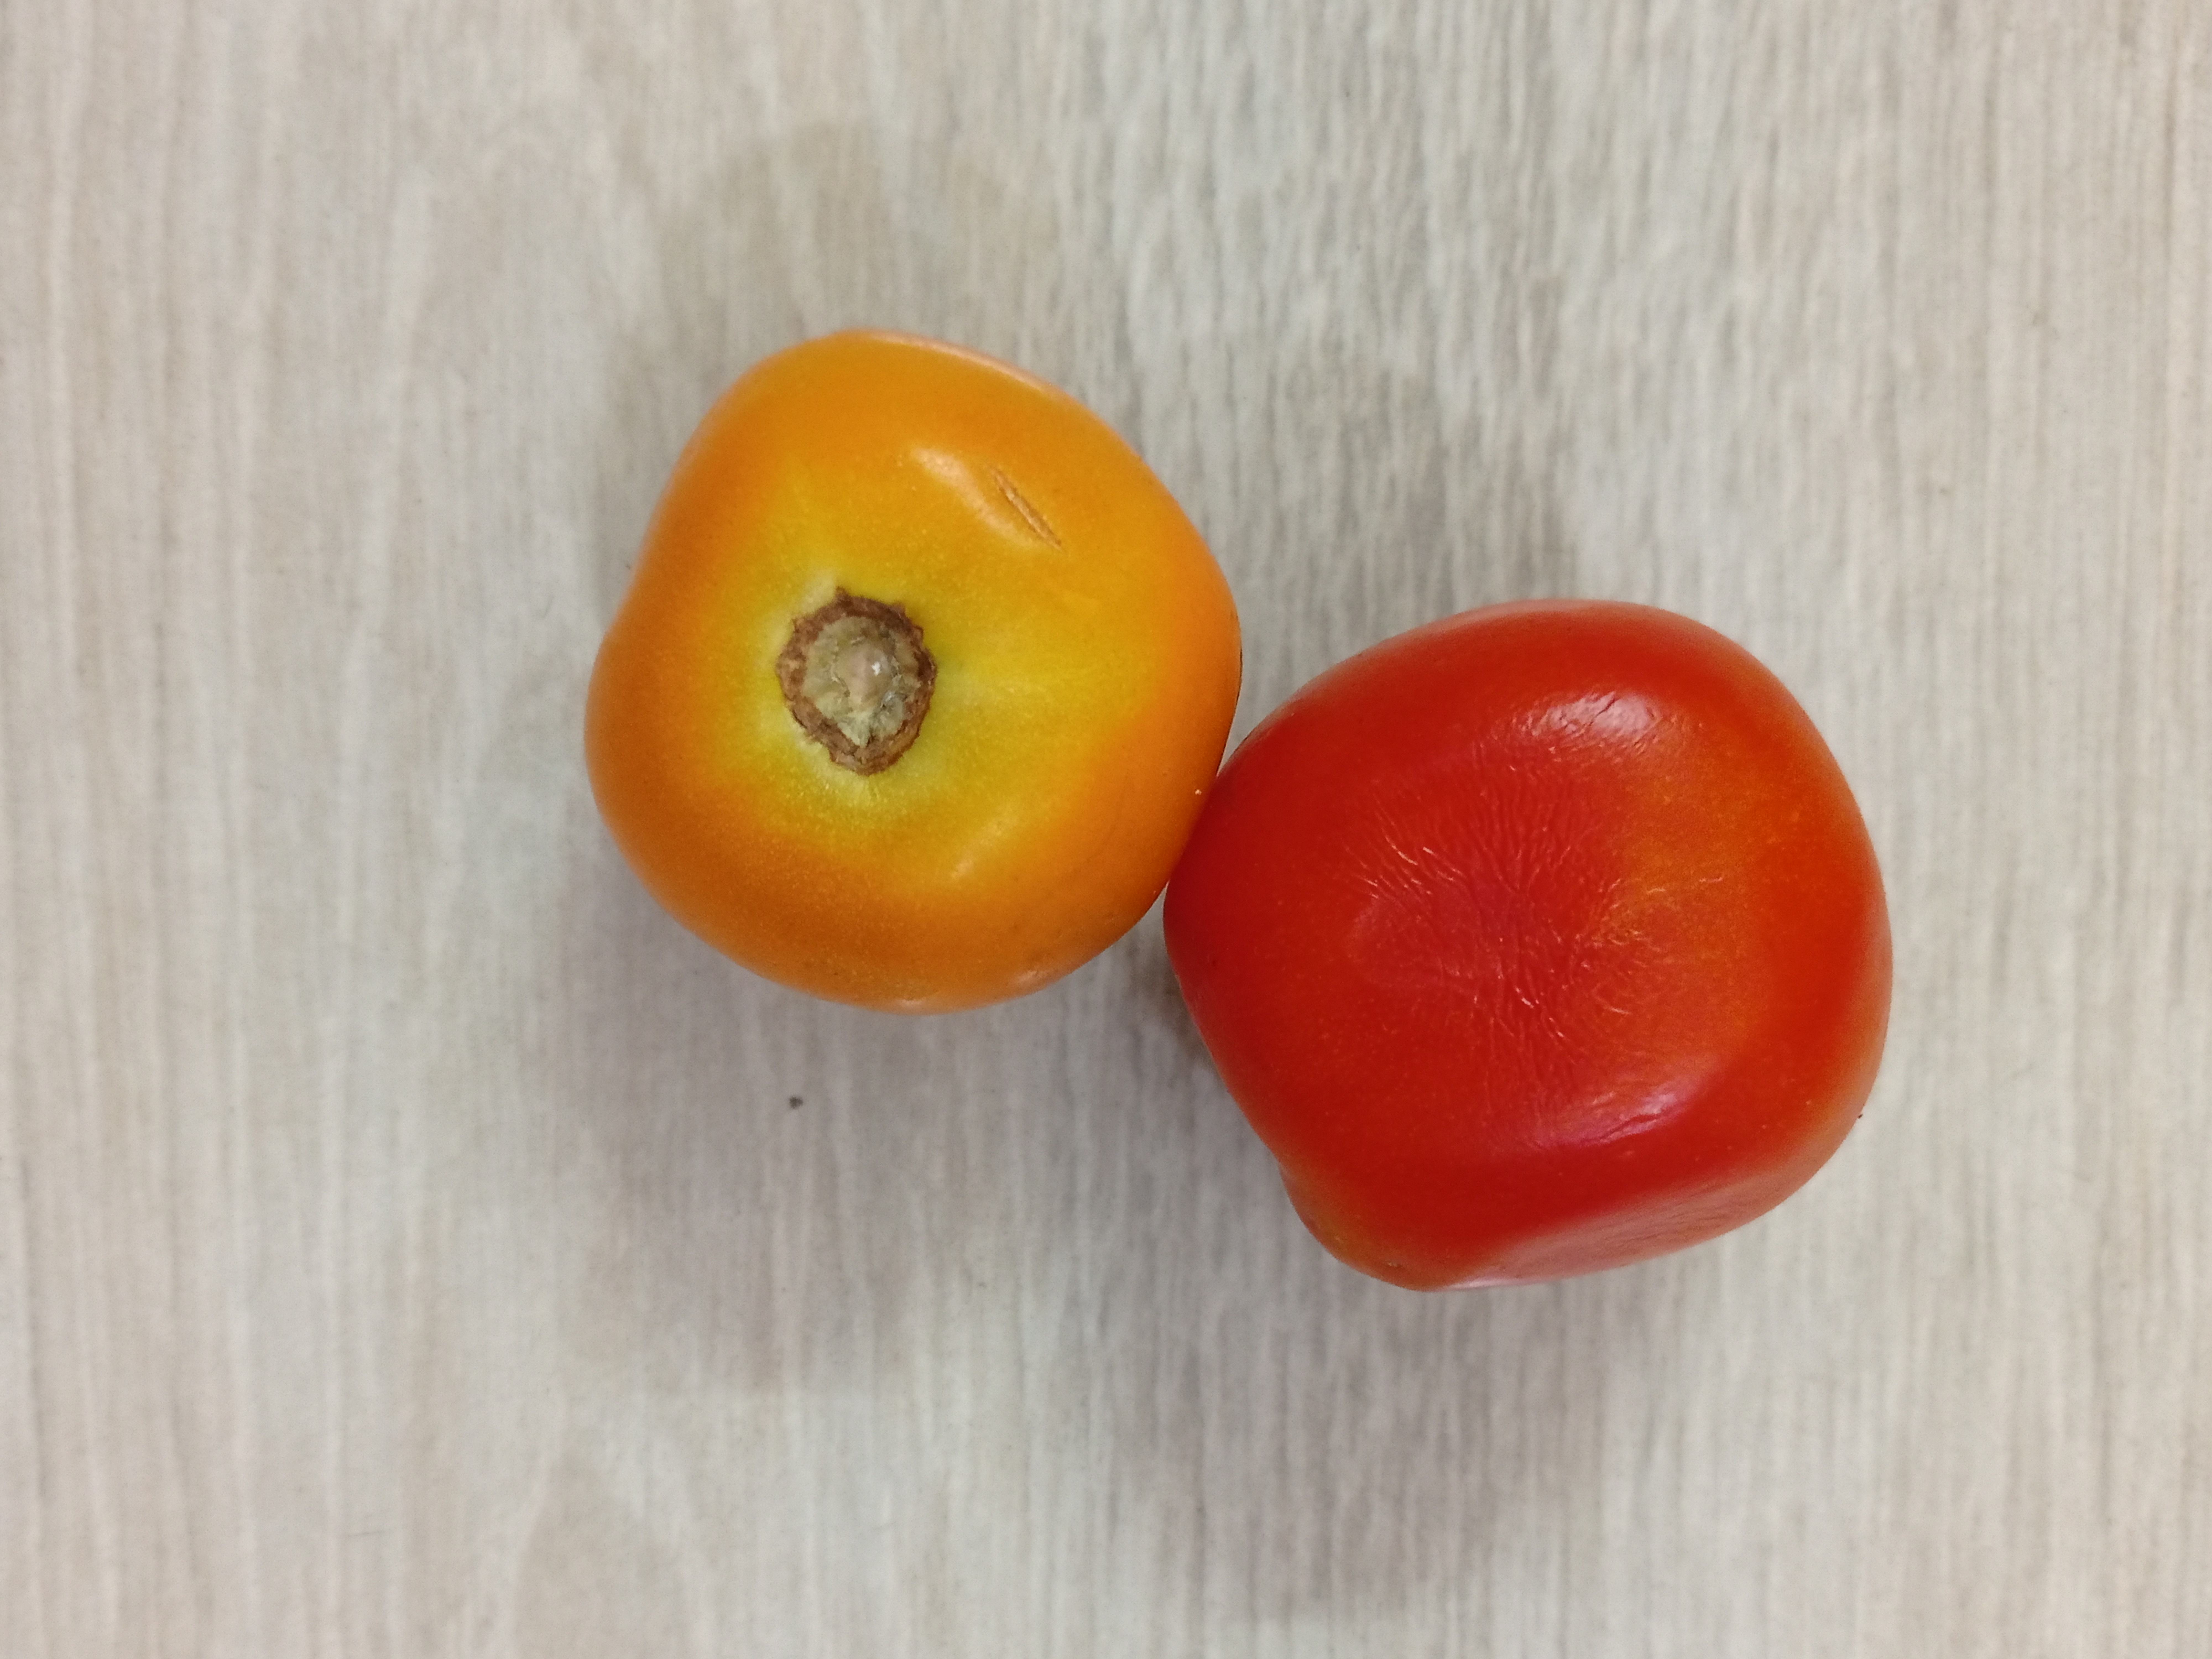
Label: Fresh